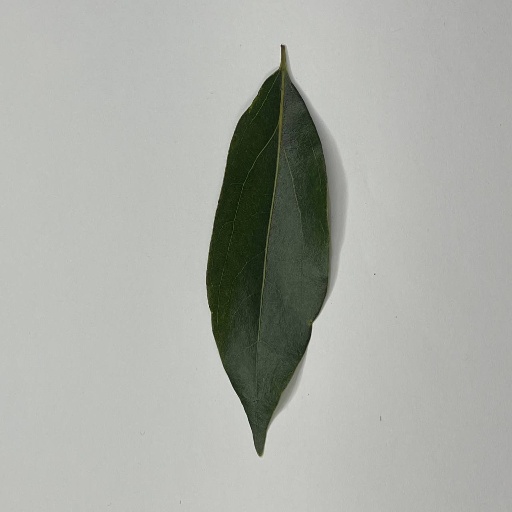
Species: Camphor
Leaf condition: Healthy Leaf